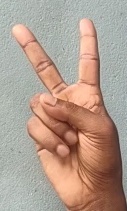
ASL sign: V